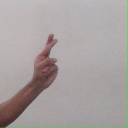
अक्षर: र